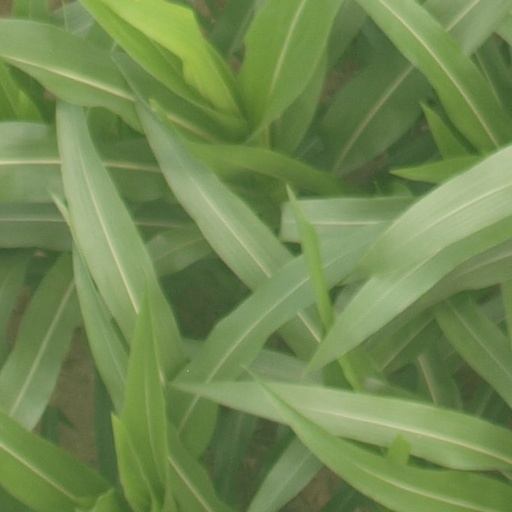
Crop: maize; corn